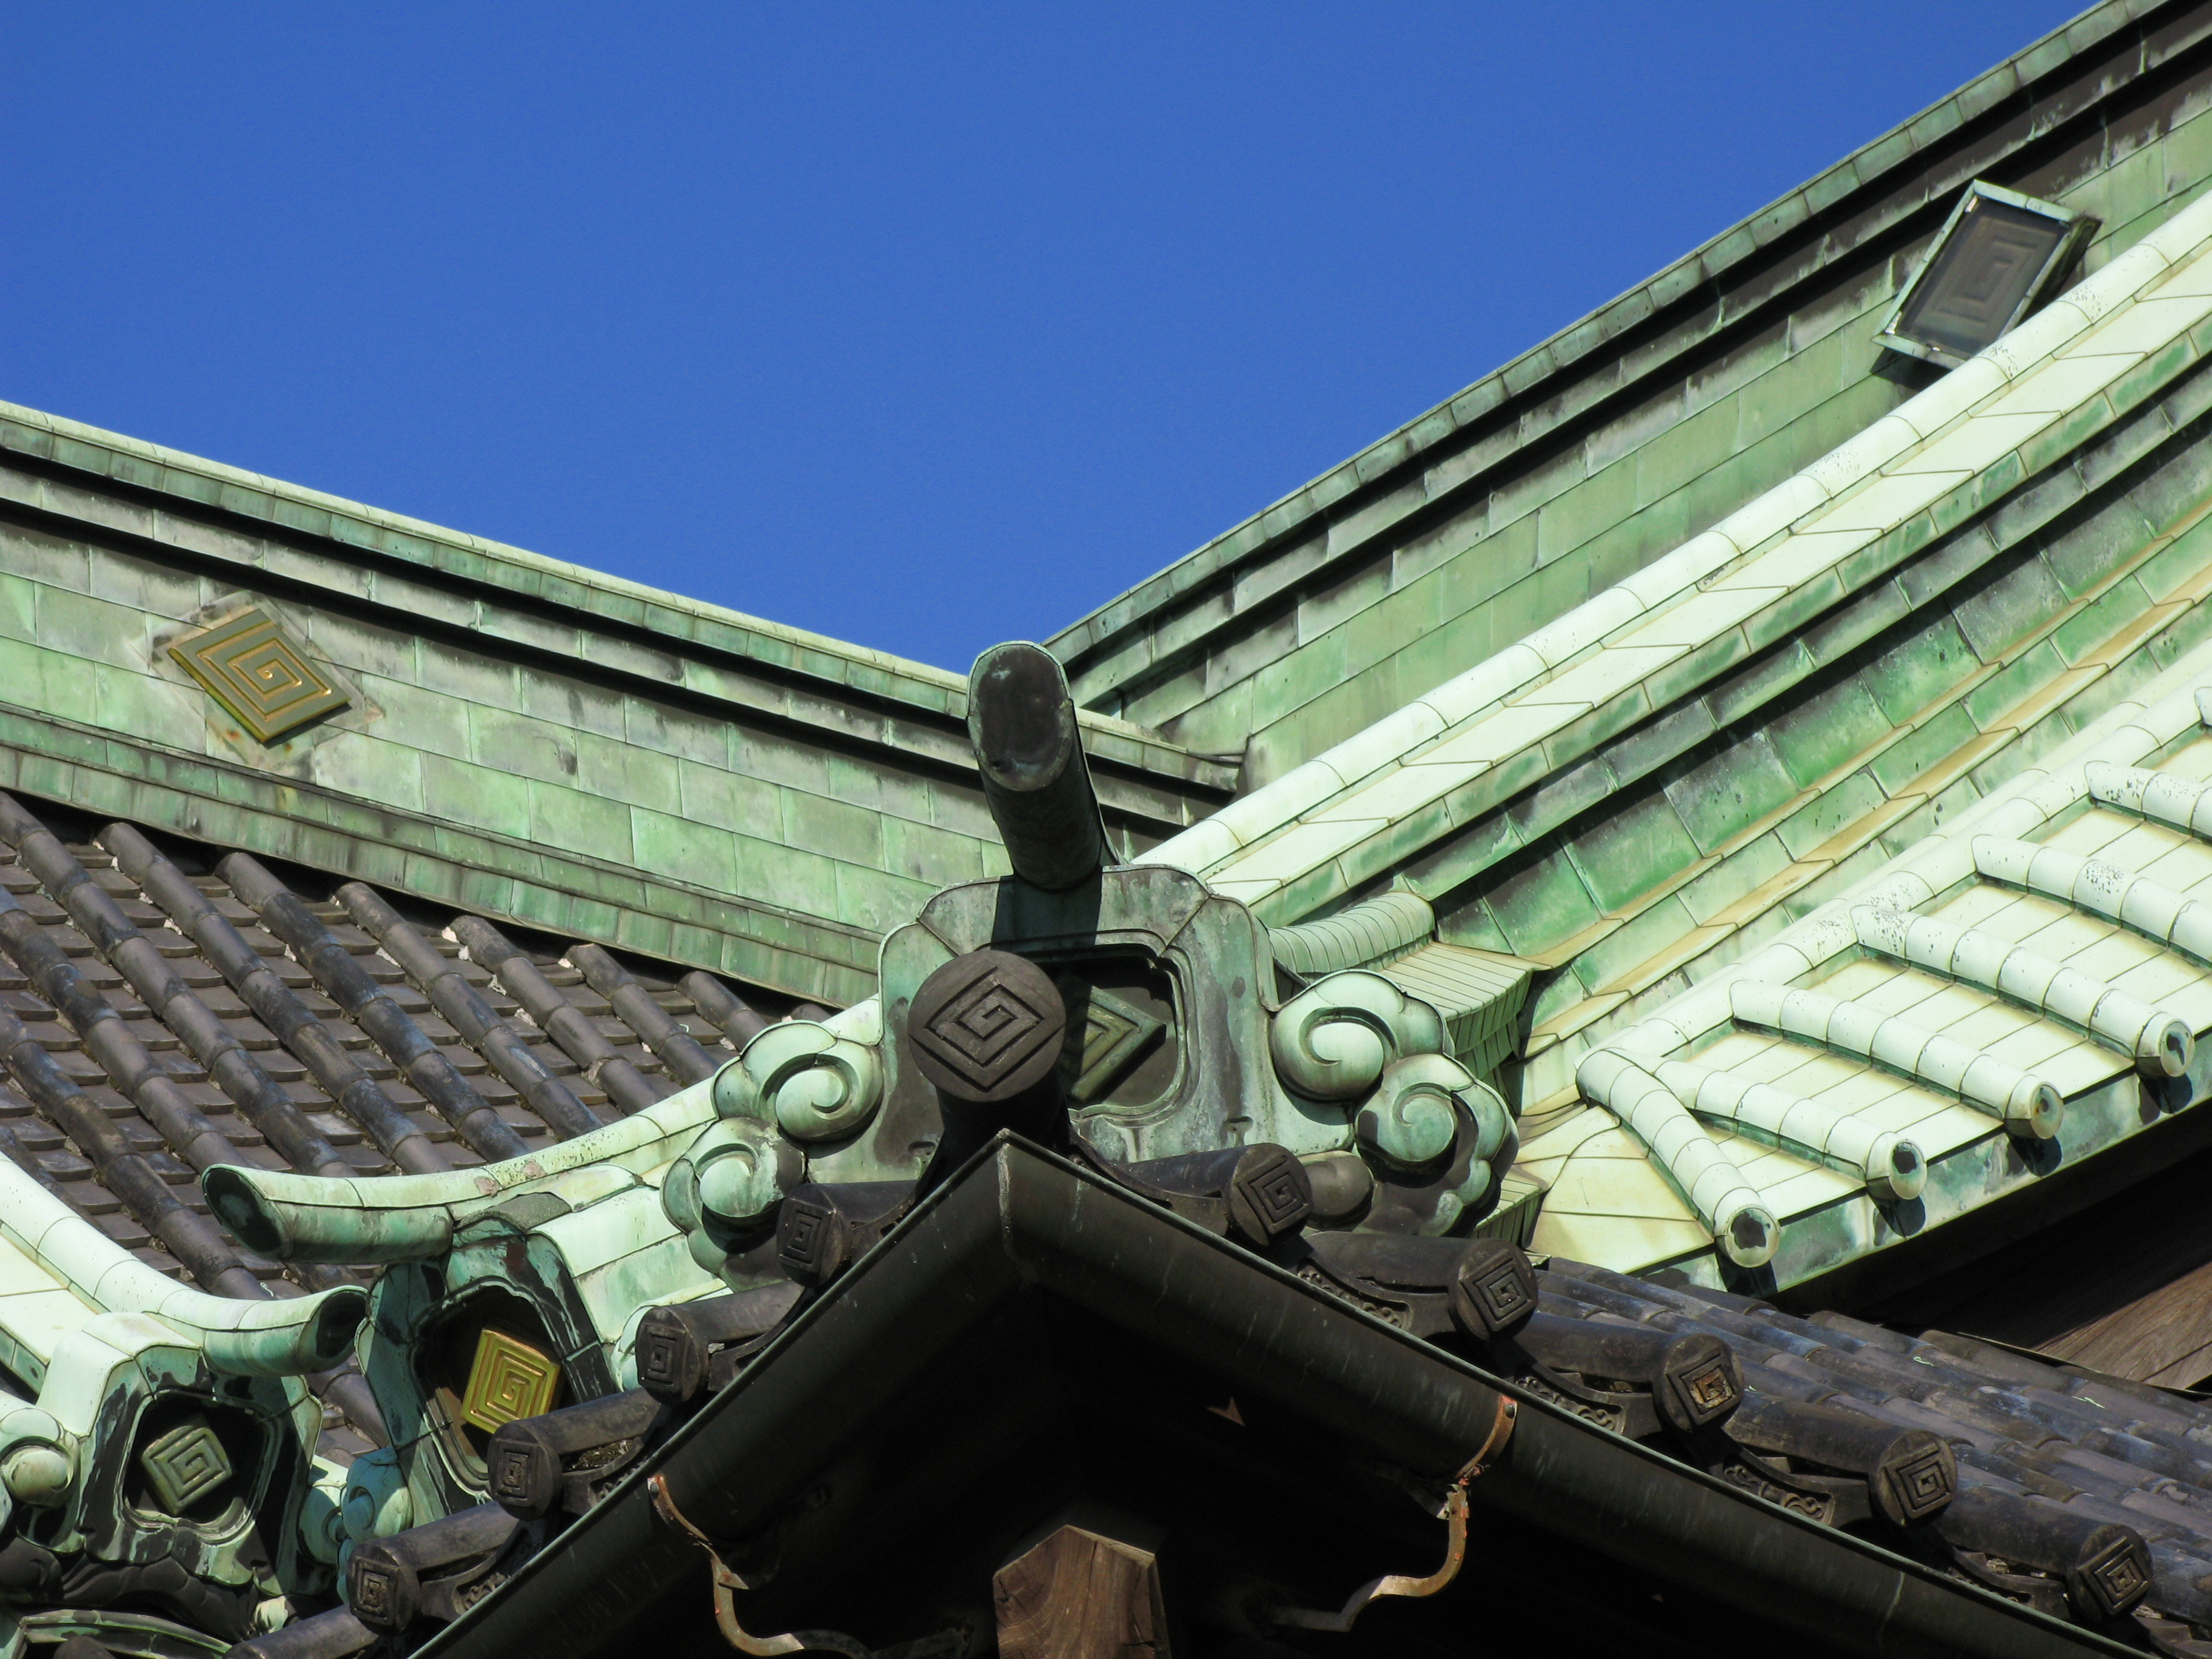
architecture, structure, track, high, vehicle, stadium, cool image, temple, hires, hi, res, powershotg7, canong7